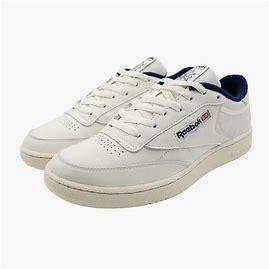
Brand: Reebok
Model: Club C 85